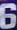
Number: 6